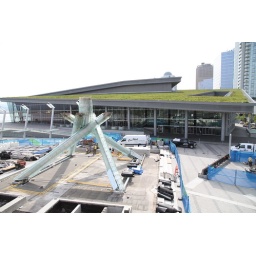
The Vancouver Convention Centre, beside the Olympic Cauldron, sports a field of grass on its roof.